Steve Dillard (baseball)

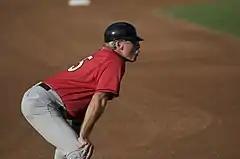
Dillard managing the Quad Cities River Bandits in 2008

Following his playing retirement, Dillard started a managing career in the Chicago White Sox minor league system. In 1983 and 1984, he managed their rookie Gulf Coast League White Sox. He was reassigned to the Double-A Glens Falls White Sox of the Eastern League for 1985, but returned to the GCL White Sox in 1986 and 1987. He managed the Class A South Bend White Sox in the Midwest League in 1988.